First Presbyterian Church (Wetumpka, Alabama)

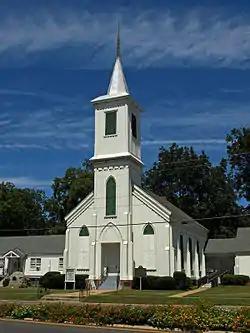
The building as it appeared in 2010.

First Presbyterian Church was a historic Presbyterian church building and congregation at 100 West Bridge Street in Wetumpka, Alabama, United States. The Carpenter Gothic structure was built by a local builder in 1856 at a cost of $2,300. It featured a Gothic Revival exterior and a Greek Revival interior. The finished building was dedicated on June 14, 1857. It was added to the National Register of Historic Places in 1976.